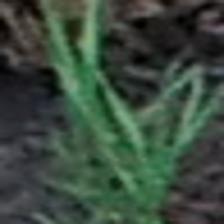
Label: clustered